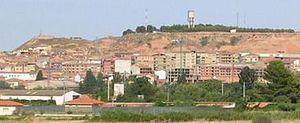
Alfaro est une ville de la communauté autonome de la Rioja dans le Nord de l'Espagne. Elle fait partie de la comarque d'Alfaro.